Egg Island, Horseshoe Reef

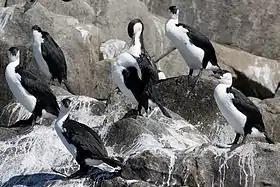
The site is important for black-faced cormorants

Egg Island is a small island, with an area of 0.83 ha, in south-eastern Australia. It is part of the North Coast Group, lying in Bass Strait on Horseshoe Reef near Devonport in north-west Tasmania. It has been identified as an Important Bird Area (IBA) because of its globally significant colony of black-faced cormorants. Wright Island is nearby.